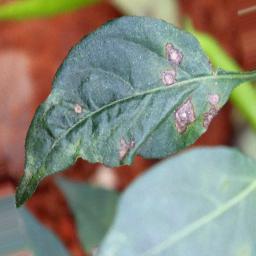
Label: cercospora